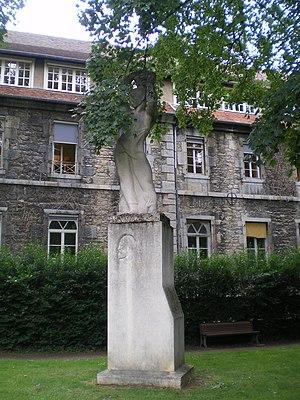
Mausolée
Besançon est riche des nombreuses fontaines et sculptures réparties dans différents quartiers de la ville. Aux sculptures décoratives et commémoratives s'ajoutent les fontaines dont les plus anciennes ont perdu leur rôle social pour devenir ornementales. Des cadrans solaires, fresques et trompe-l'œil décorent aujourd'hui façades et fenêtres.